Lloyd 300

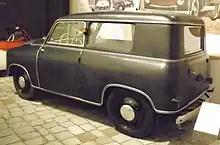
Lloyd LS 300 ("Stationswagen")

The Lloyd 300 was a small car produced by the Borgward Group's Lloyd Motoren Werke GmbH ("Lloyd Motor Works") in Bremen between 1950 and 1952.